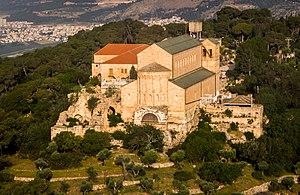
La basilique de la Transfiguration est une basilique franciscaine sur le Mont Thabor en Terre sainte en Galilée. Elle se trouve à l'endroit où la tradition chrétienne situe l'événement de la Transfiguration du Christ aux côtés de Moïse et du prophète Élie, au bénéfice de Pierre, Jacques et Jean.